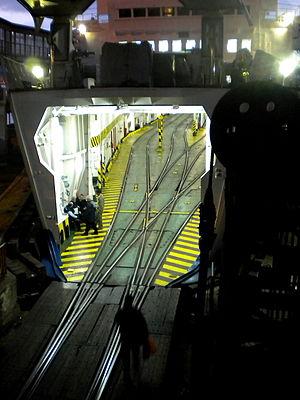
Ferry pour voitures et trains à Messine, Italie
Un ferry, ferry-boat, transbordeur, traversier est un bateau ayant pour fonction principale de transporter des véhicules routiers ou ferroviaires avec leur chargement et leurs passagers dans des traversées maritimes.